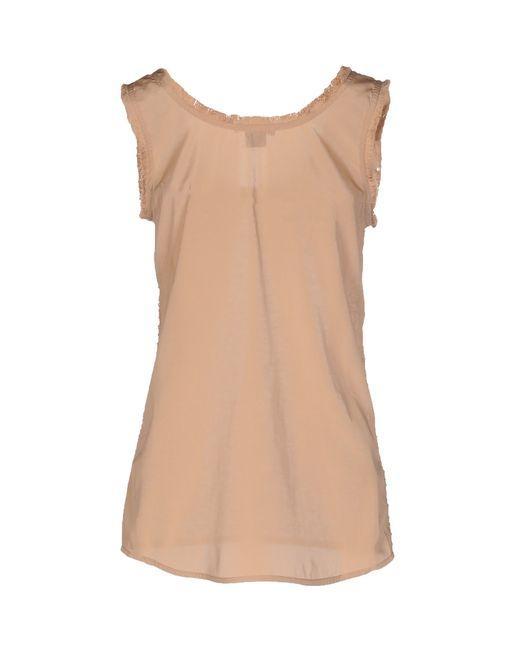
Ärmelloses Tanktop aus brauner Seide für Damen